Lancair Legacy

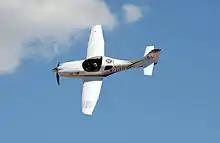
Race 66 Lancair Legacy

The Legacy features a cantilever low wing, a two-seats-in-side-by-side configuration enclosed cockpit under a bubble canopy, fixed or retractable tricycle landing gear and a single engine in tractor configuration.